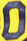
Number: 0